Eagle Falls trailhead

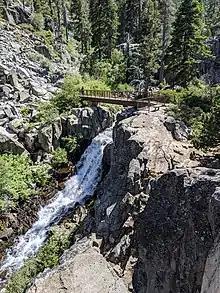
The Eagle Falls trail crosses the creek at this bridge

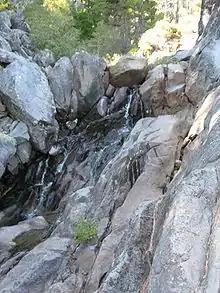
On the Eagle Falls trail

The Eagle Falls trailhead or Eagle Lake trailhead is located in the El Dorado National Forest, in the Sierra Nevada, within Emerald Bay State Park, on the western shore of Lake Tahoe, California.